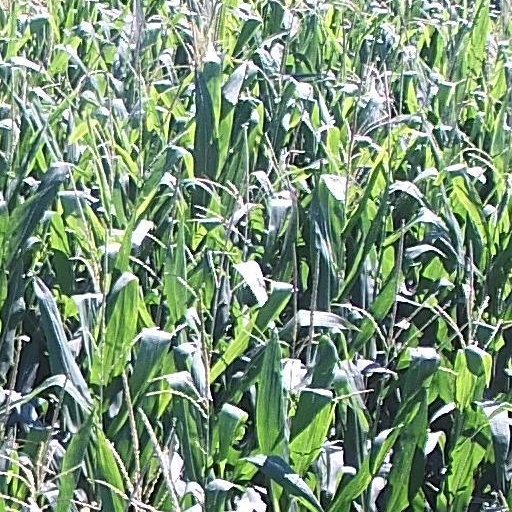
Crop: maize; corn